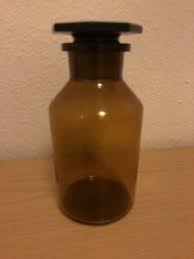
Waste category: glass